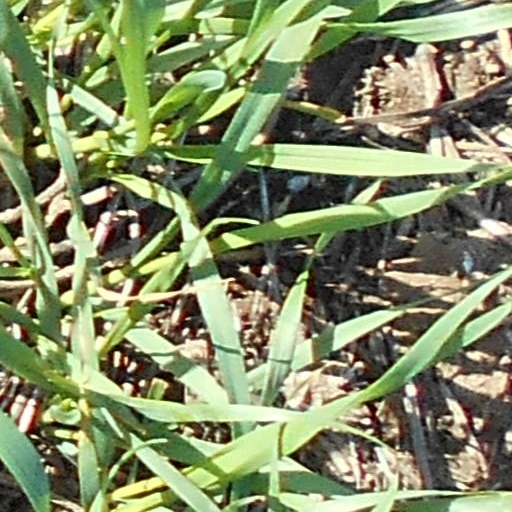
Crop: wheat